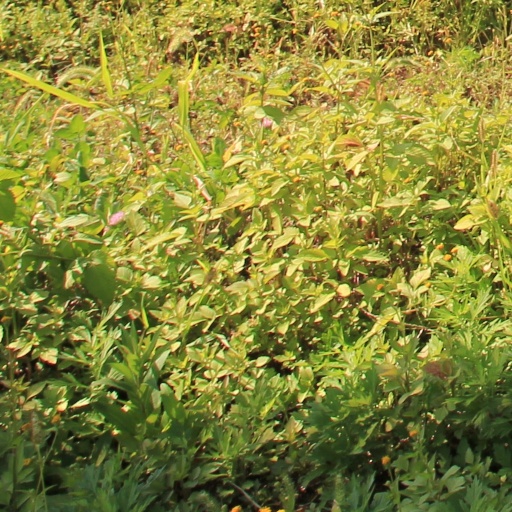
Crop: grape